Munich–Buchloe railway

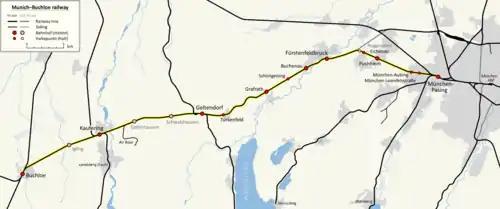

The Munich–Buchloe railway is a double-track, electrified main line in Bavaria, Germany. The 60 kilometre-long line runs from via and to . Together with the Buchloe–Kempten–Lindau line, it is known as the "Allgäubahn" (Allgäu railway). The line is owned and maintained by DB Netz.